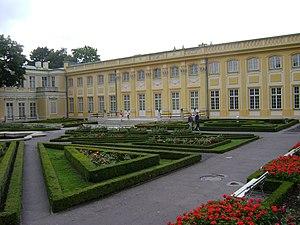
Pologne. Varsovie. Wilanów. Palais de Wilanów